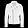
Label: Coat